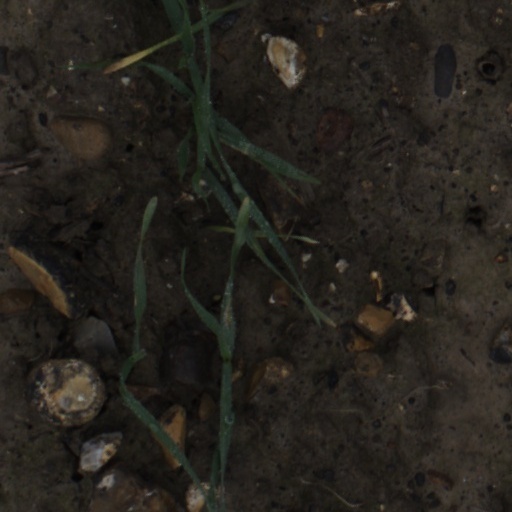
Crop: wheat